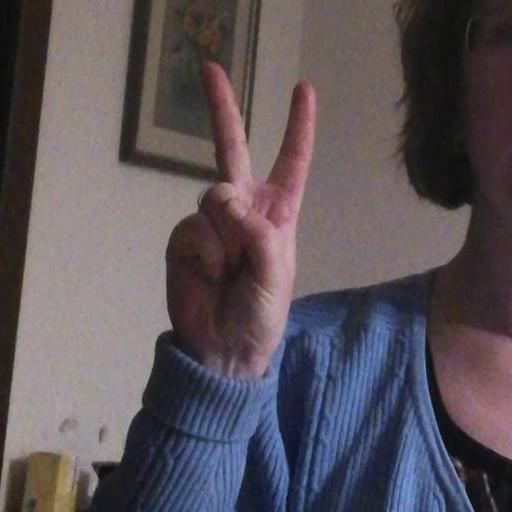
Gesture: peace